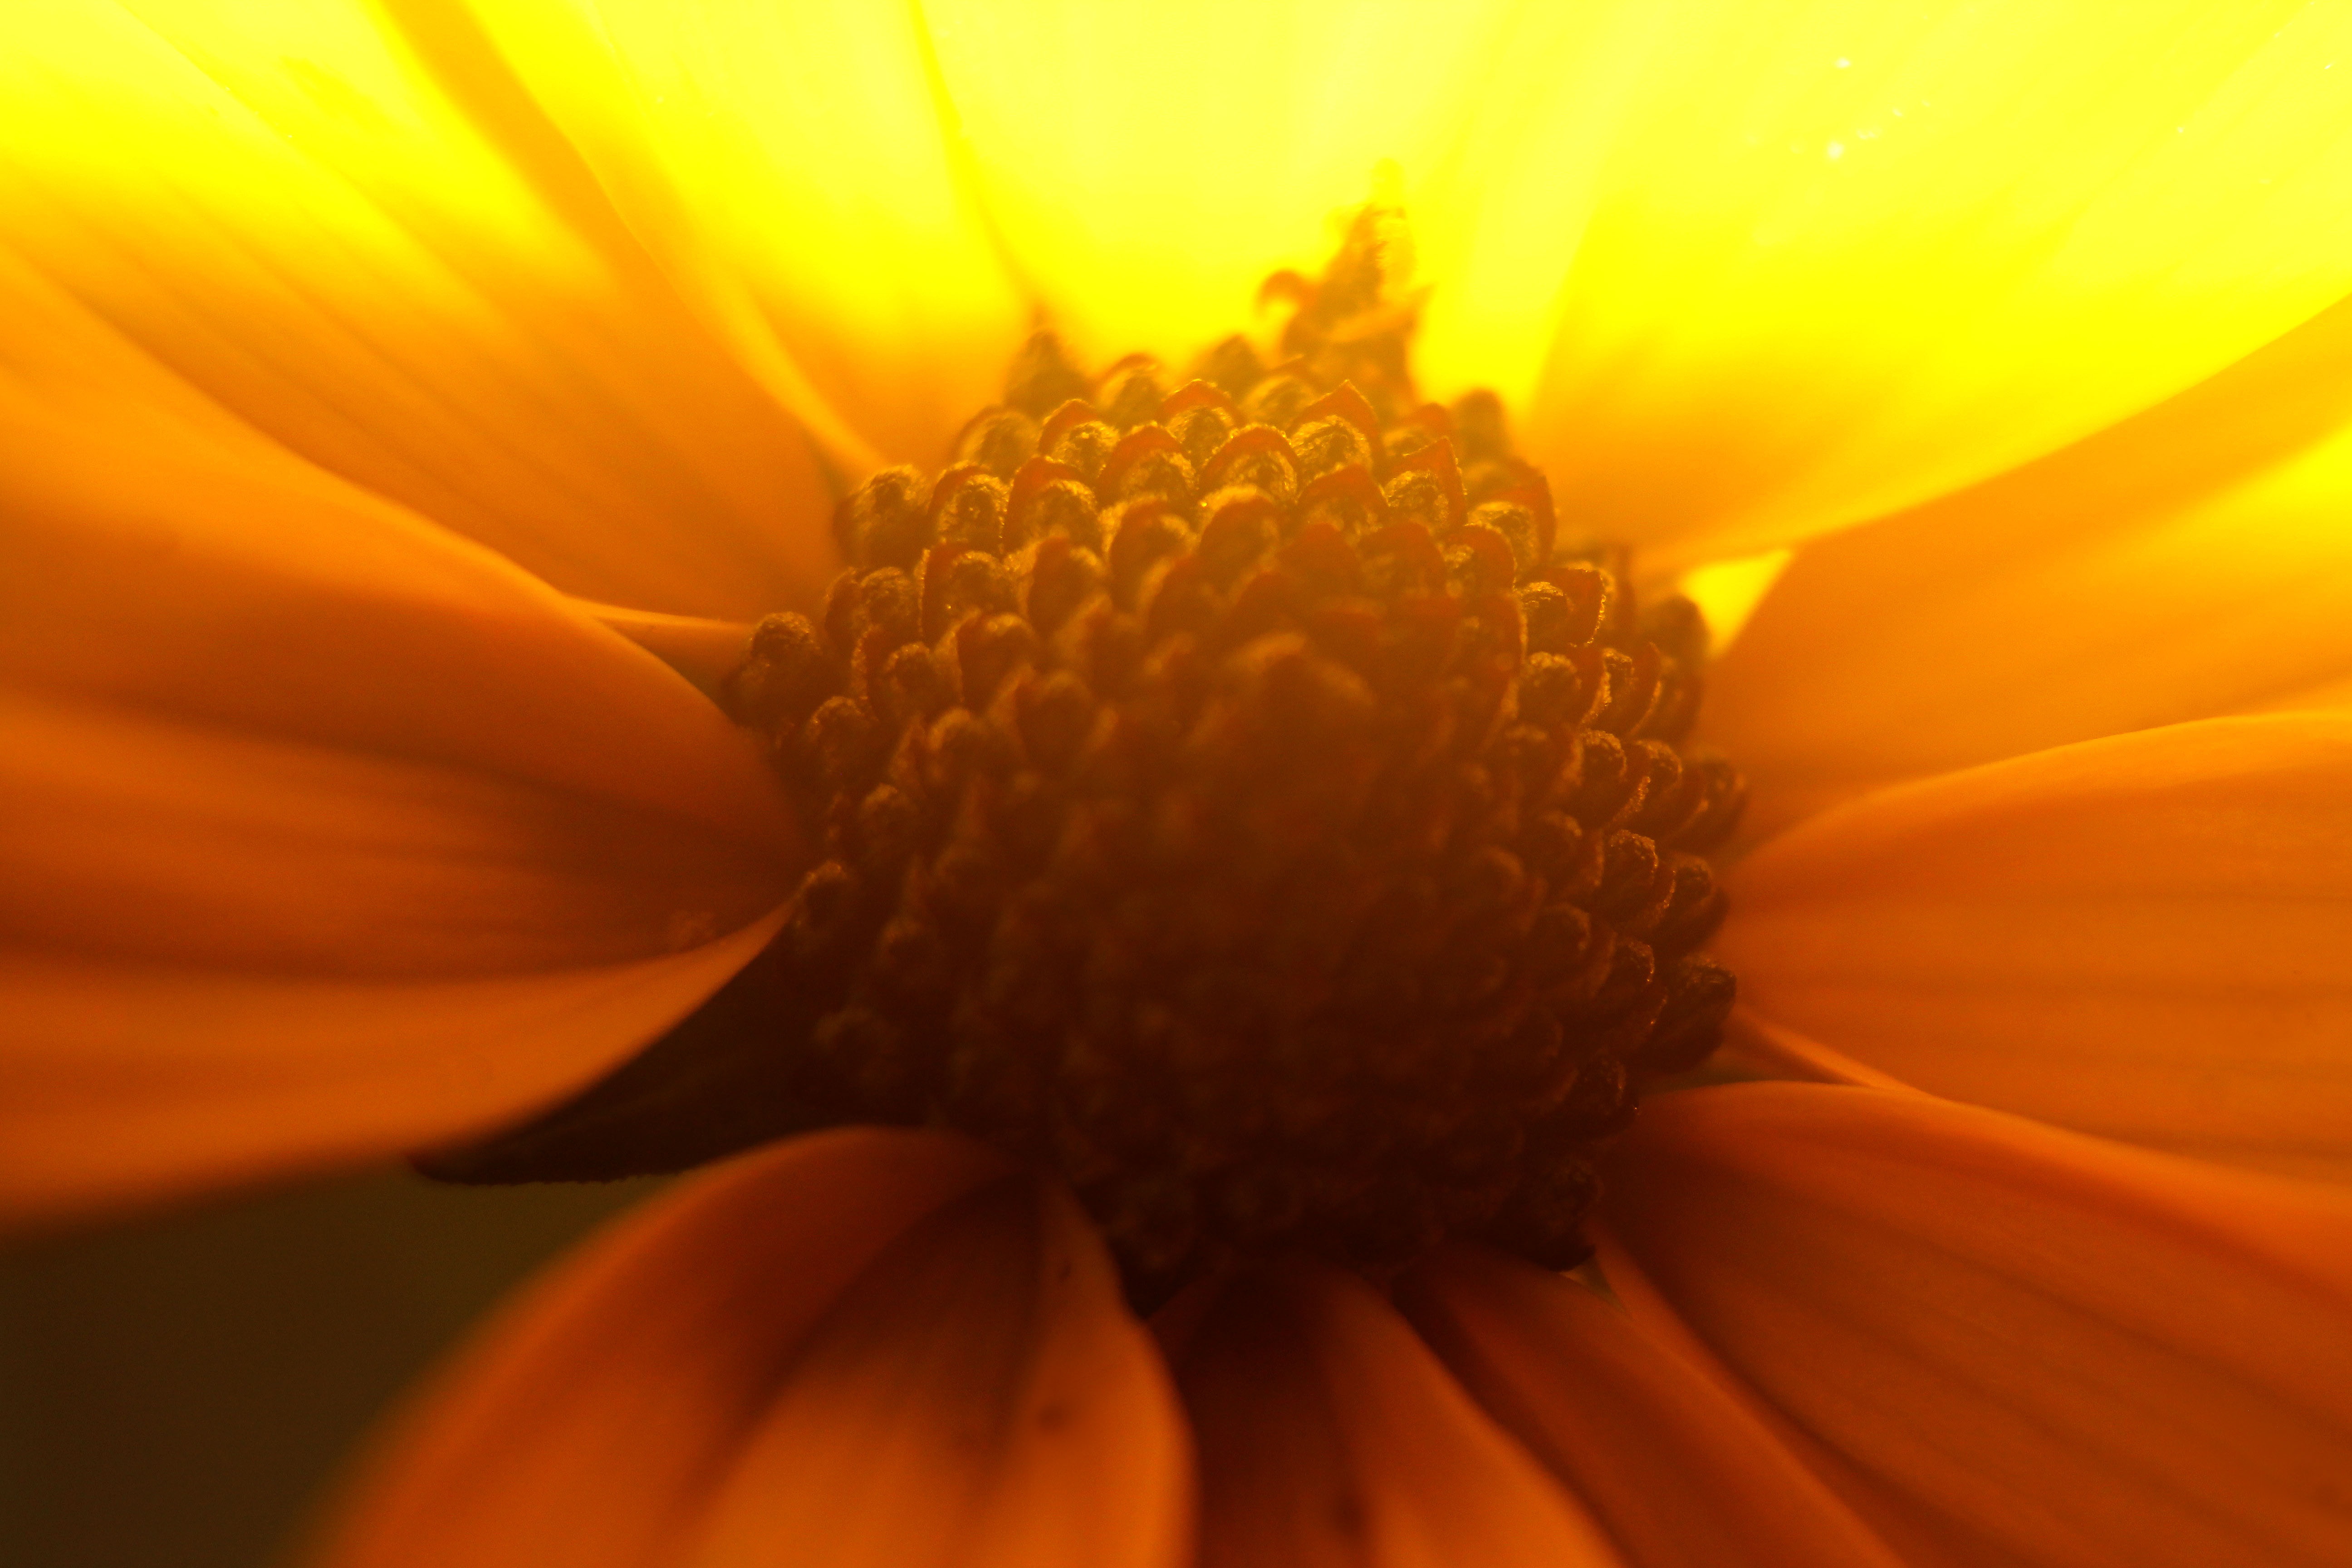
nature, grass, blossom, people, growth, plant, sky, girl, sun, woman, field, photography, meadow, sunlight, leaf, flower, petal, bloom, summer, female, environment, pollen, young, spring, green, scenic, grow, fresh, blooming, yellow, garden, flora, sunflower, close up, wild flowers, outdoors, backlit, spring flowers, yellow flowers, macro photography, summer flowers, field of flowers, flowering plant, daisy family, plant stem, land plant